Shigatse

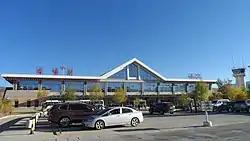
Shigatse Peace Airport

Shigatse Peace Airport began operations on 30 October 2010 after an Airbus A319 landed safely, making it Tibet's fifth commercial airport. It is located 43 kilometres from Samzhubzê District at Jangdam Township at an elevation of 3,782 metres. The airport will be capable of supporting 230,000 passengers annually by 2020.